Tollcross, Edinburgh

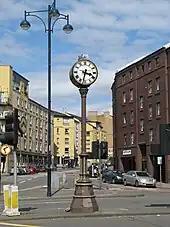
The Queen Victoria Jubilee Clock at the foot of Lauriston Place

It lies between the more affluent area of Bruntsfield and the Grassmarket.